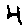
Label: 4